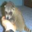
Label: raccoon